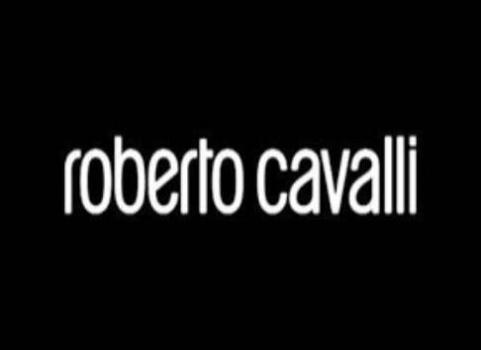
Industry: Clothes